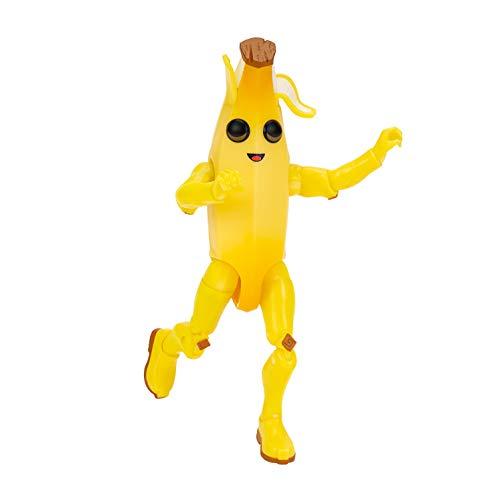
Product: Fortnite Solo Mode Core Figure Pack, Peely
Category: Toys & Games | Toy Figures & Playsets | Action Figures
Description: The Peely 4-inch action figure has 25+ points of articulation and highly detailed decoration inspired by one of the most popular outfits from Epic Games' Fortnite.
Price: $24.99
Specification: ProductDimensions:1x1x4inches|ItemWeight:3.36ounces|ShippingWeight:3.36ounces(Viewshippingratesandpolicies)|ASIN:B07YBTY9DT|Itemmodelnumber:FNT0262|Manufacturerrecommendedage:8yearsandup